Sylvanian Families (OVA series)

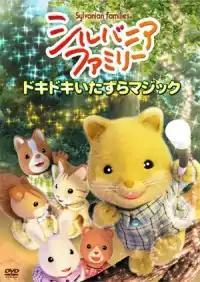
DVD cover

is a 2007 3DCG original video animation series produced by Dyna Method in cooperation with Itochu, Nippon Columbia and Shogakukan, based on the Sylvanian Families toy line by Epoch Co. It is the third adaptation of the Sylvanian Families characters to animation, preceded by the 1987 American animated series "Sylvanian Families" and the 1988 British stop motion animation "Stories of the Sylvanian Families". It was produced by Kōji Kawaguchi and Yumiko Muriai, directed by Akira Takamura and the stories were written by Hiroko Odaka. The OVAs were released on June 20, 2007 on DVD with English-language subtitles. HiT Entertainment has licensed the series outside Japan.